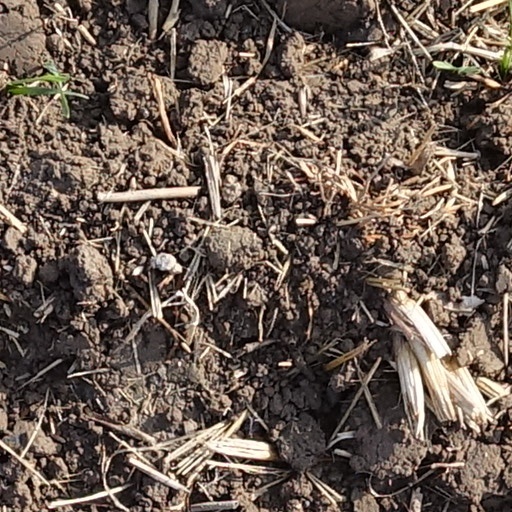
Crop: wheat